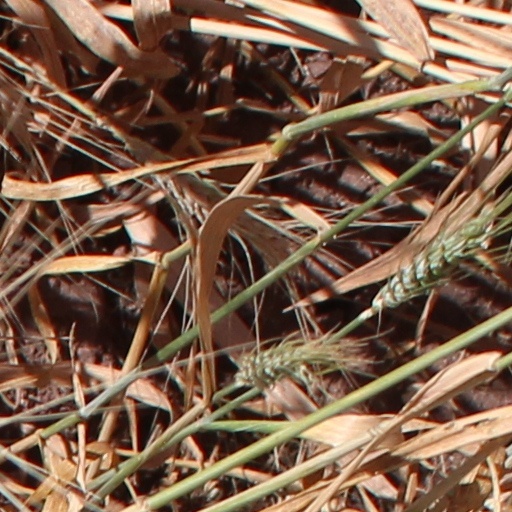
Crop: wheat